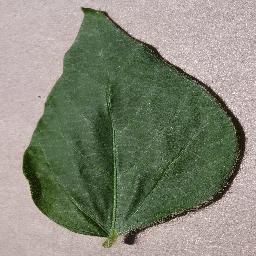
Label: Soybean___healthy